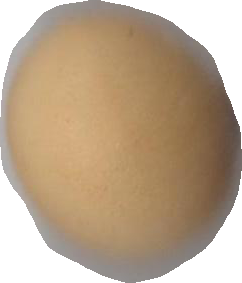
Variety: Dega